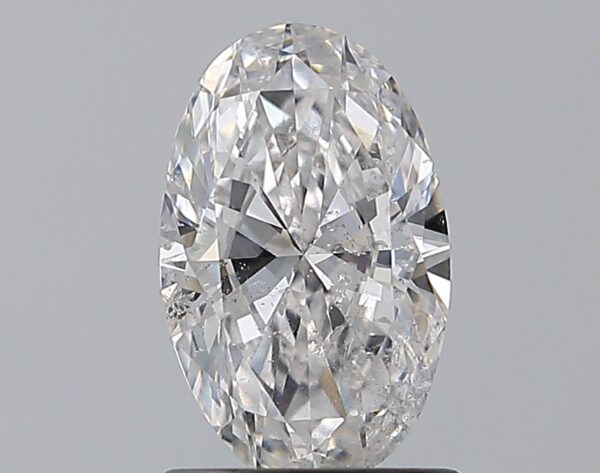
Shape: oval
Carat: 1
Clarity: SI2
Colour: D
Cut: EX
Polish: EX
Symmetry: VG
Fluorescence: M
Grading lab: GIA
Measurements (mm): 8.6 x 5.36 x 3.19